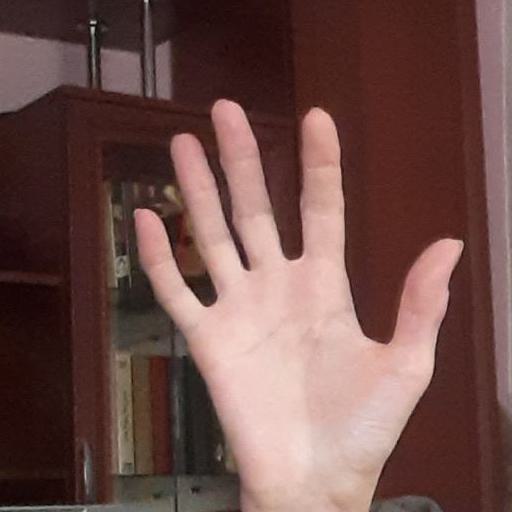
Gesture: palm